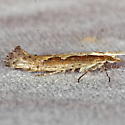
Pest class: diamondback_moth